Medvedjek, Trebnje

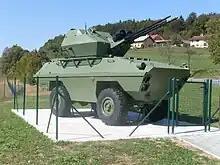
Armored fighting vehicle at the monument to the Slovenian War of Independence

On 28 June 1991 during the Slovenian Independence War a Yugoslav People's Army tank column came under attack at a truck barricade at Medvedjek. Six truck drivers were killed in an air raid that followed. In 1993 a monument to commemorate the events was unveiled at the site.